White-backed swallow

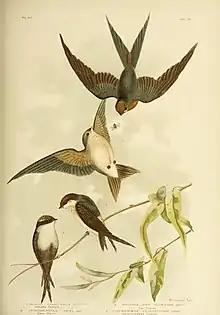
"Cheramoeca leucosterna"

An adult white-backed swallow averages 15 cm long, similar in size to other swallows found in Australia. The adult has a mottled grey cap above white eyebrows and a grey eye. It has a dark stripe running from the lores and across the nape of the neck. The back and most of the breast is white. The belly, wings and tail are black.